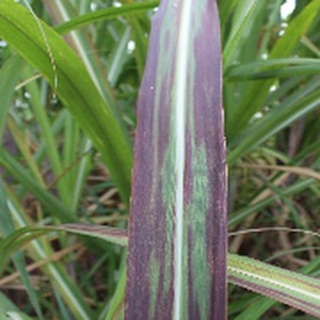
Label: sugarcane_bacterial_blight